Infrared sensing in vampire bats

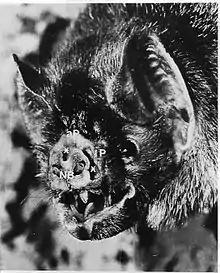
Head of "Desmodus rotundus": Indicated is position of nasal pits (*), apical pad (aP) and lateral pad (lP).

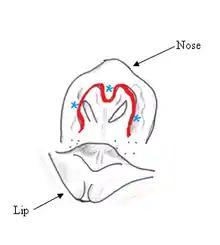
Nasal structure of "Desmodus rotundus": Stars indicate position of nasal pits and red outlines the nose-leaf.

The central nose-leaf and a semicircular ring of pads construct the nasal structure of the vampire bat. There are also three depressions known as nasal or leaf pits, located between the nose-leaf and pads. Two lateral pits, one on each side of the nose-leaf, are situated at 45° angles towards the nose-leaf. The apical pit is slightly raised and directed upward and forward relative to the nose-leaf. The pits are about 1 millimeter wide and 1 millimeter deep, hairless, and glandless. A layer of dense connective-tissue with sparsely distributed blood vessels insulates the nasal structure. Based on structure alone, these pits were first suggested to house IR-receptors.